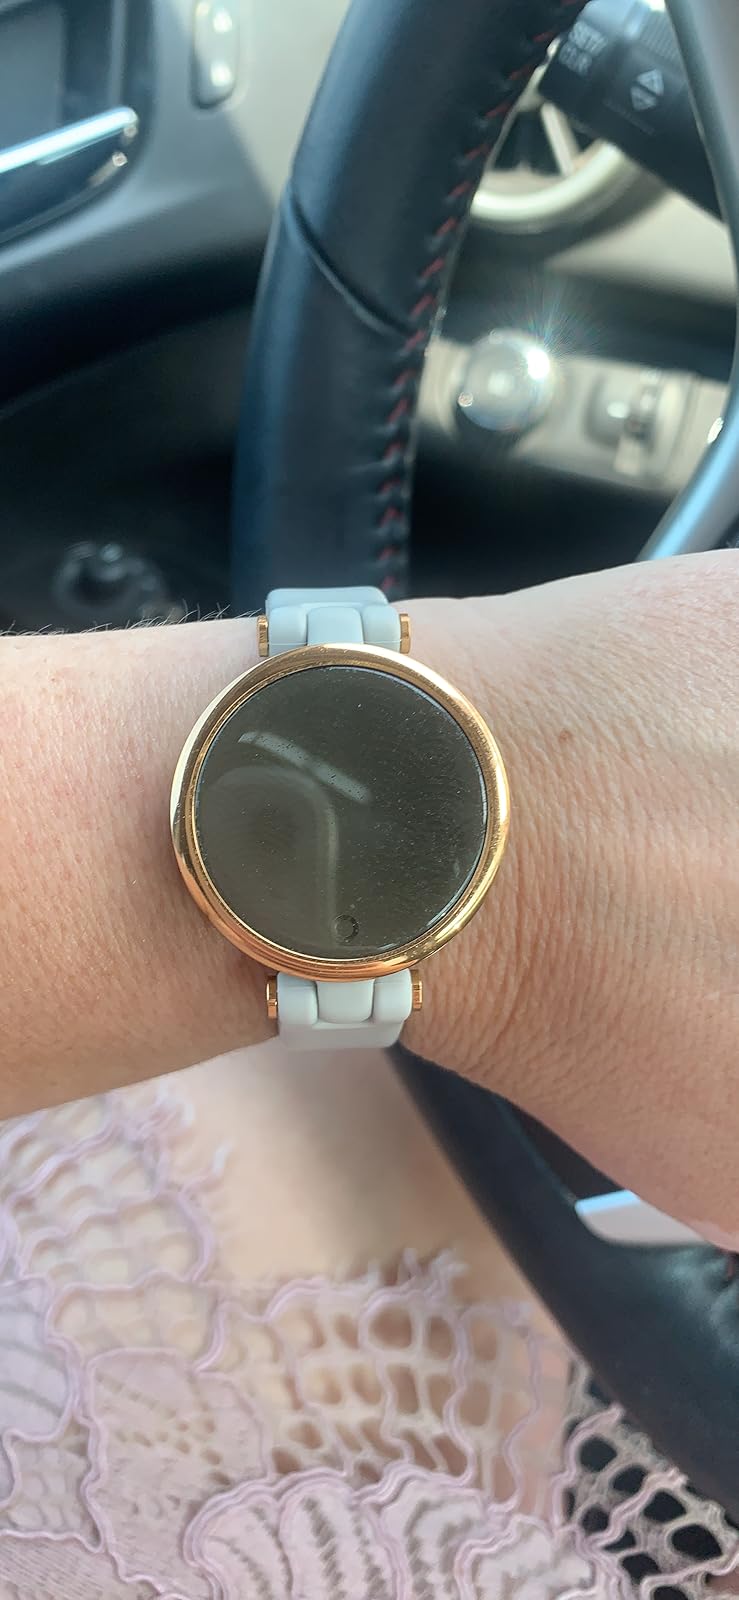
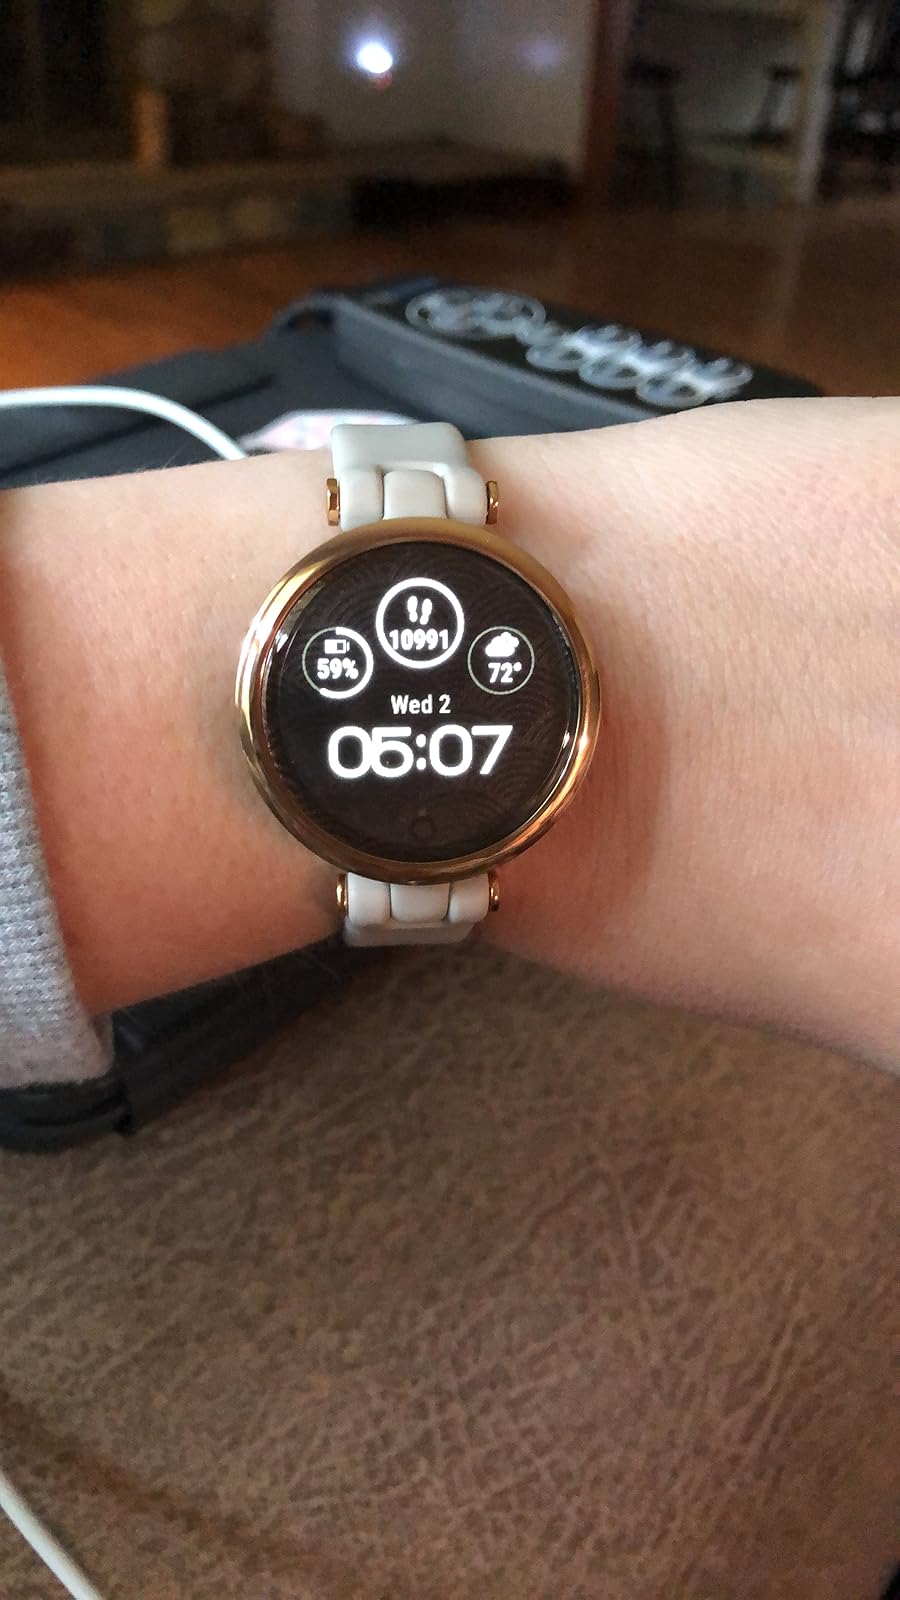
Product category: smartwatch
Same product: yes